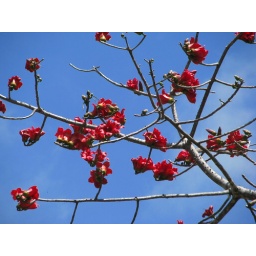
Silk cotton tree (Bombax ceiba) in flower